Angus Roberts

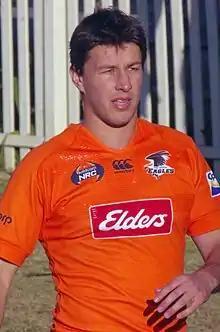
Roberts in 2016

Angus Roberts (born 17 December 1990) is a professional Australian rugby union player for the Melbourne Rebels. His preferred positions are fullback and flyhalf.